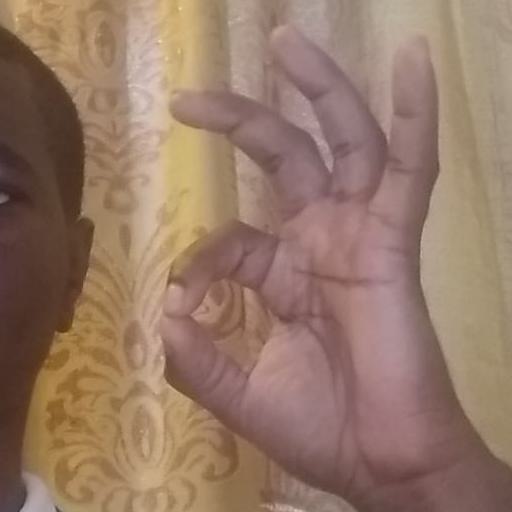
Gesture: ok